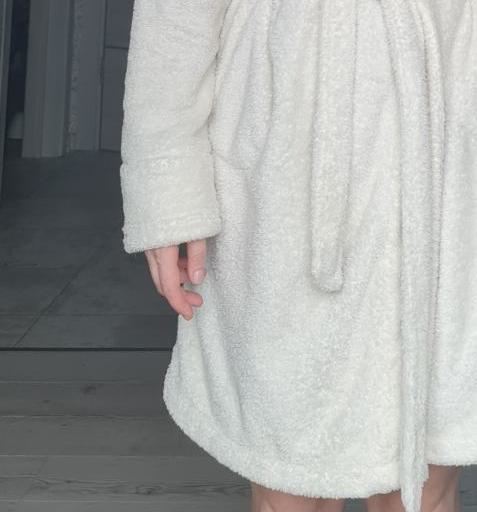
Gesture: no_gesture